Our Struggles

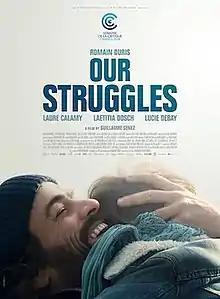
Film poster

Our Struggles is a 2018 Belgian-French comedy-drama film directed by Guillaume Senez. It was screened in the Critics' Week section at the 2018 Cannes Film Festival. It received seven nominations at the 9th Magritte Awards and won five (the most for the event), including Best Film and Best Director for Guillaume Senez.